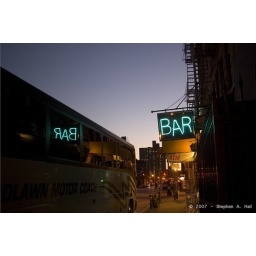
Blue hour &amp;quot;Bar&amp;quot; shot. Love the reflection and the sky here. There is no hour like the blue hour in my opinion.